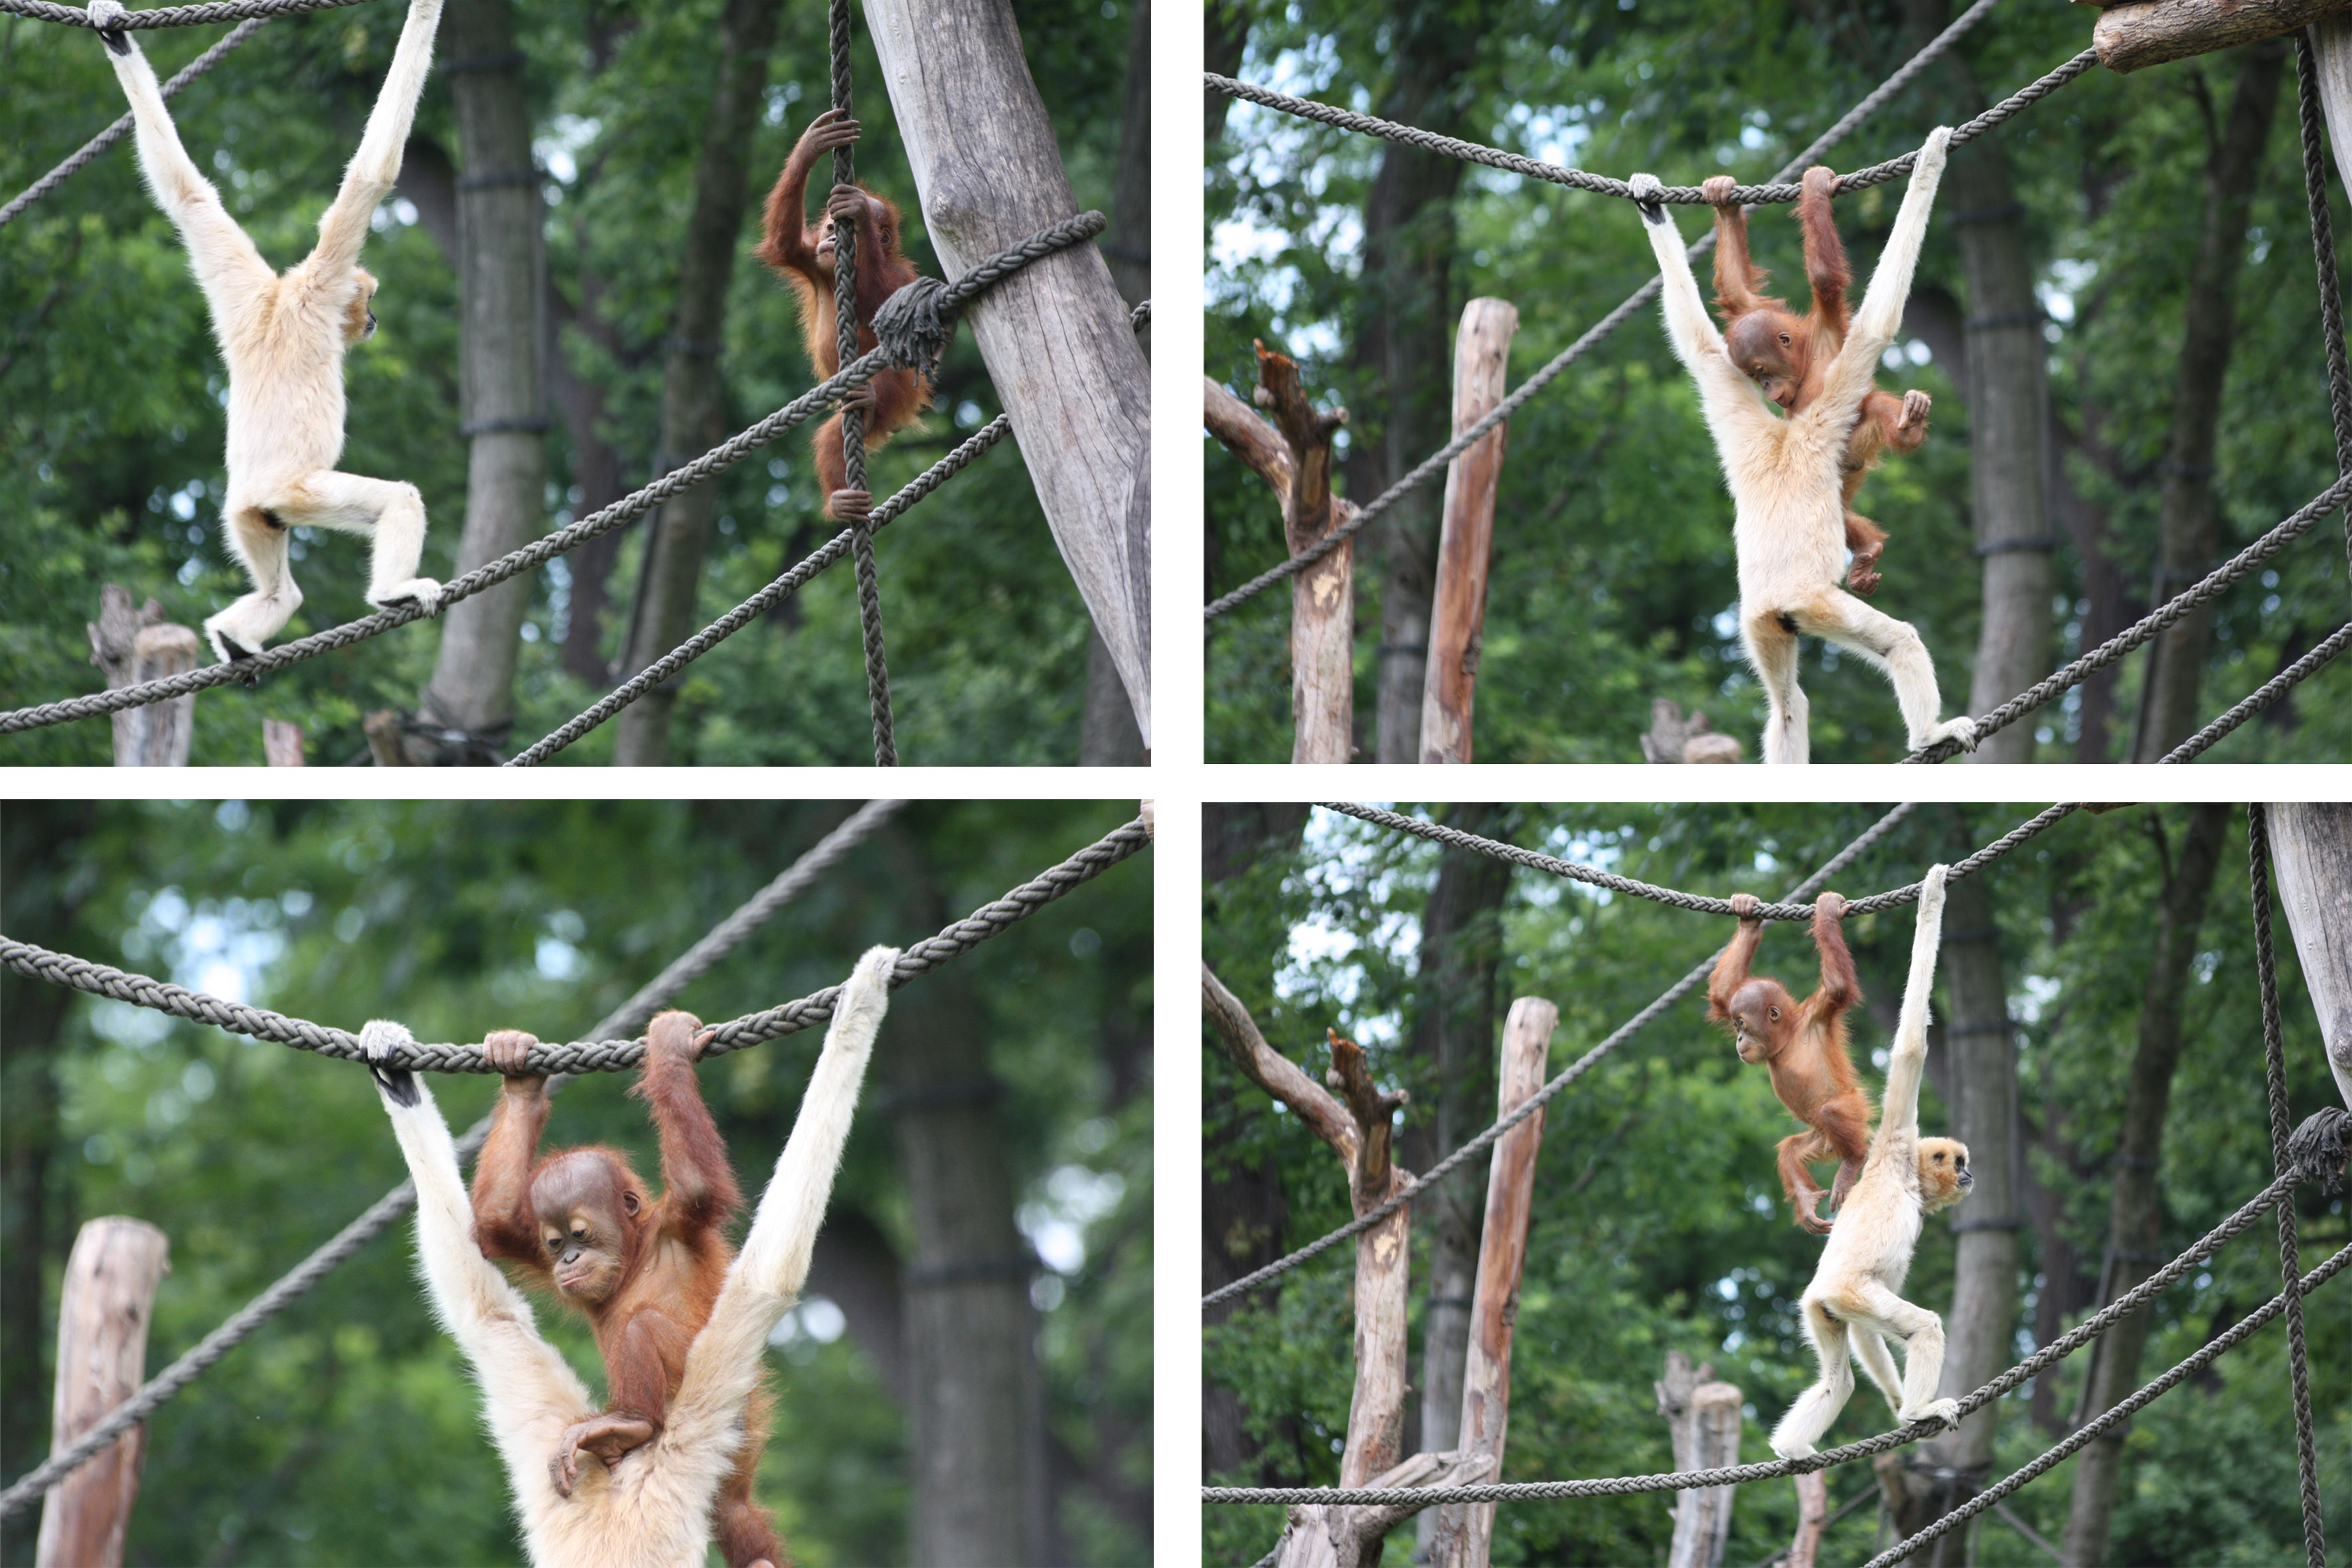
branch, play, wildlife, zoo, mammal, fauna, climb, gorilla, giraffe, ape, animals, collage, giraffidae